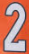
Number: 2